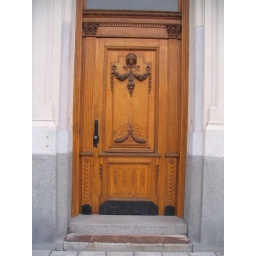
doors all in the same street, often part of the same building